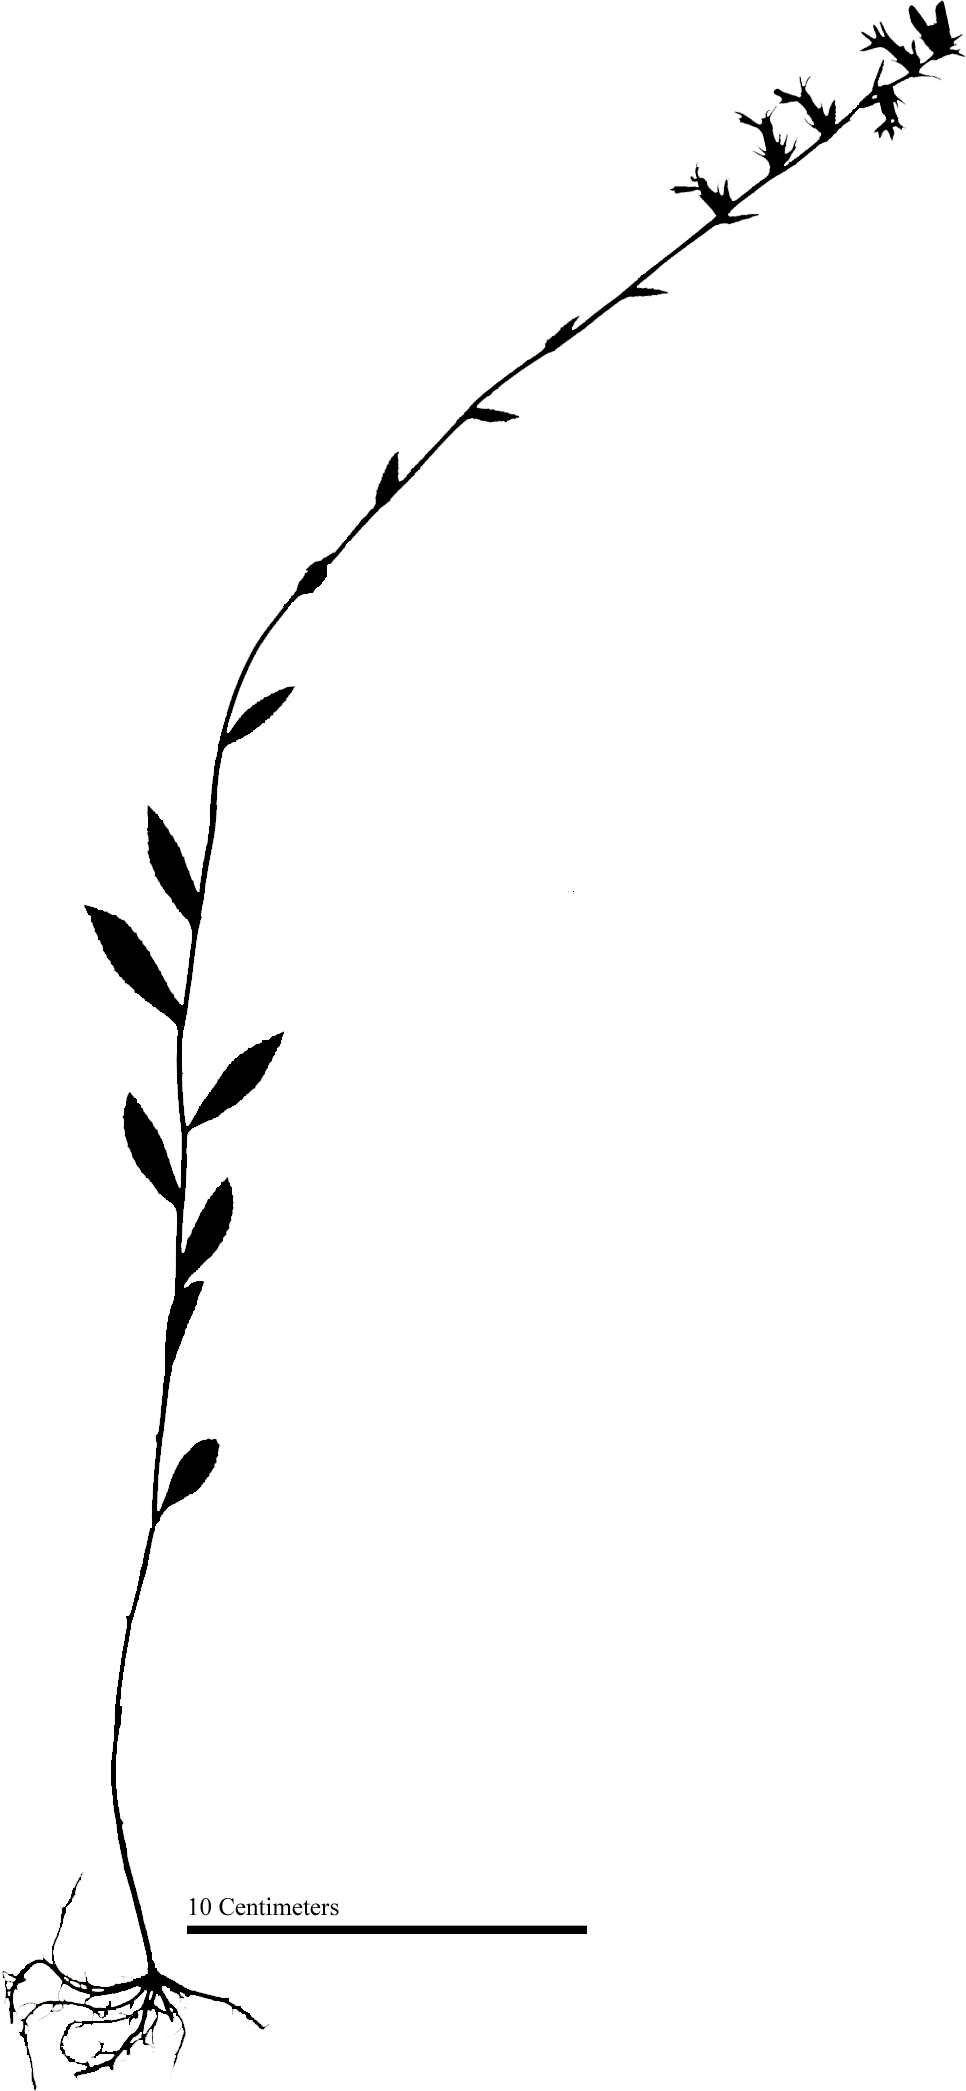
Species: Lobelia puberula
Plant height: 52.2 cm, width: 24.1 cm